Infection (2004 film)

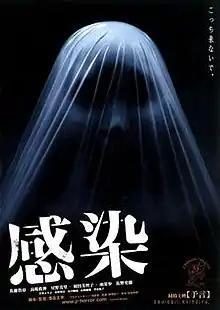

is a 2004 Japanese horror film directed by Masayuki Ochiai. The film is about a run-down hospital where a doctor's mistake unwittingly creates horrific consequences for the staff at the hospital. The film was adapted from Ochiai's earlier screenplay from "Tales of the Unusual". On its release, the film was part of the six-volume "J-Horror Theater" series.